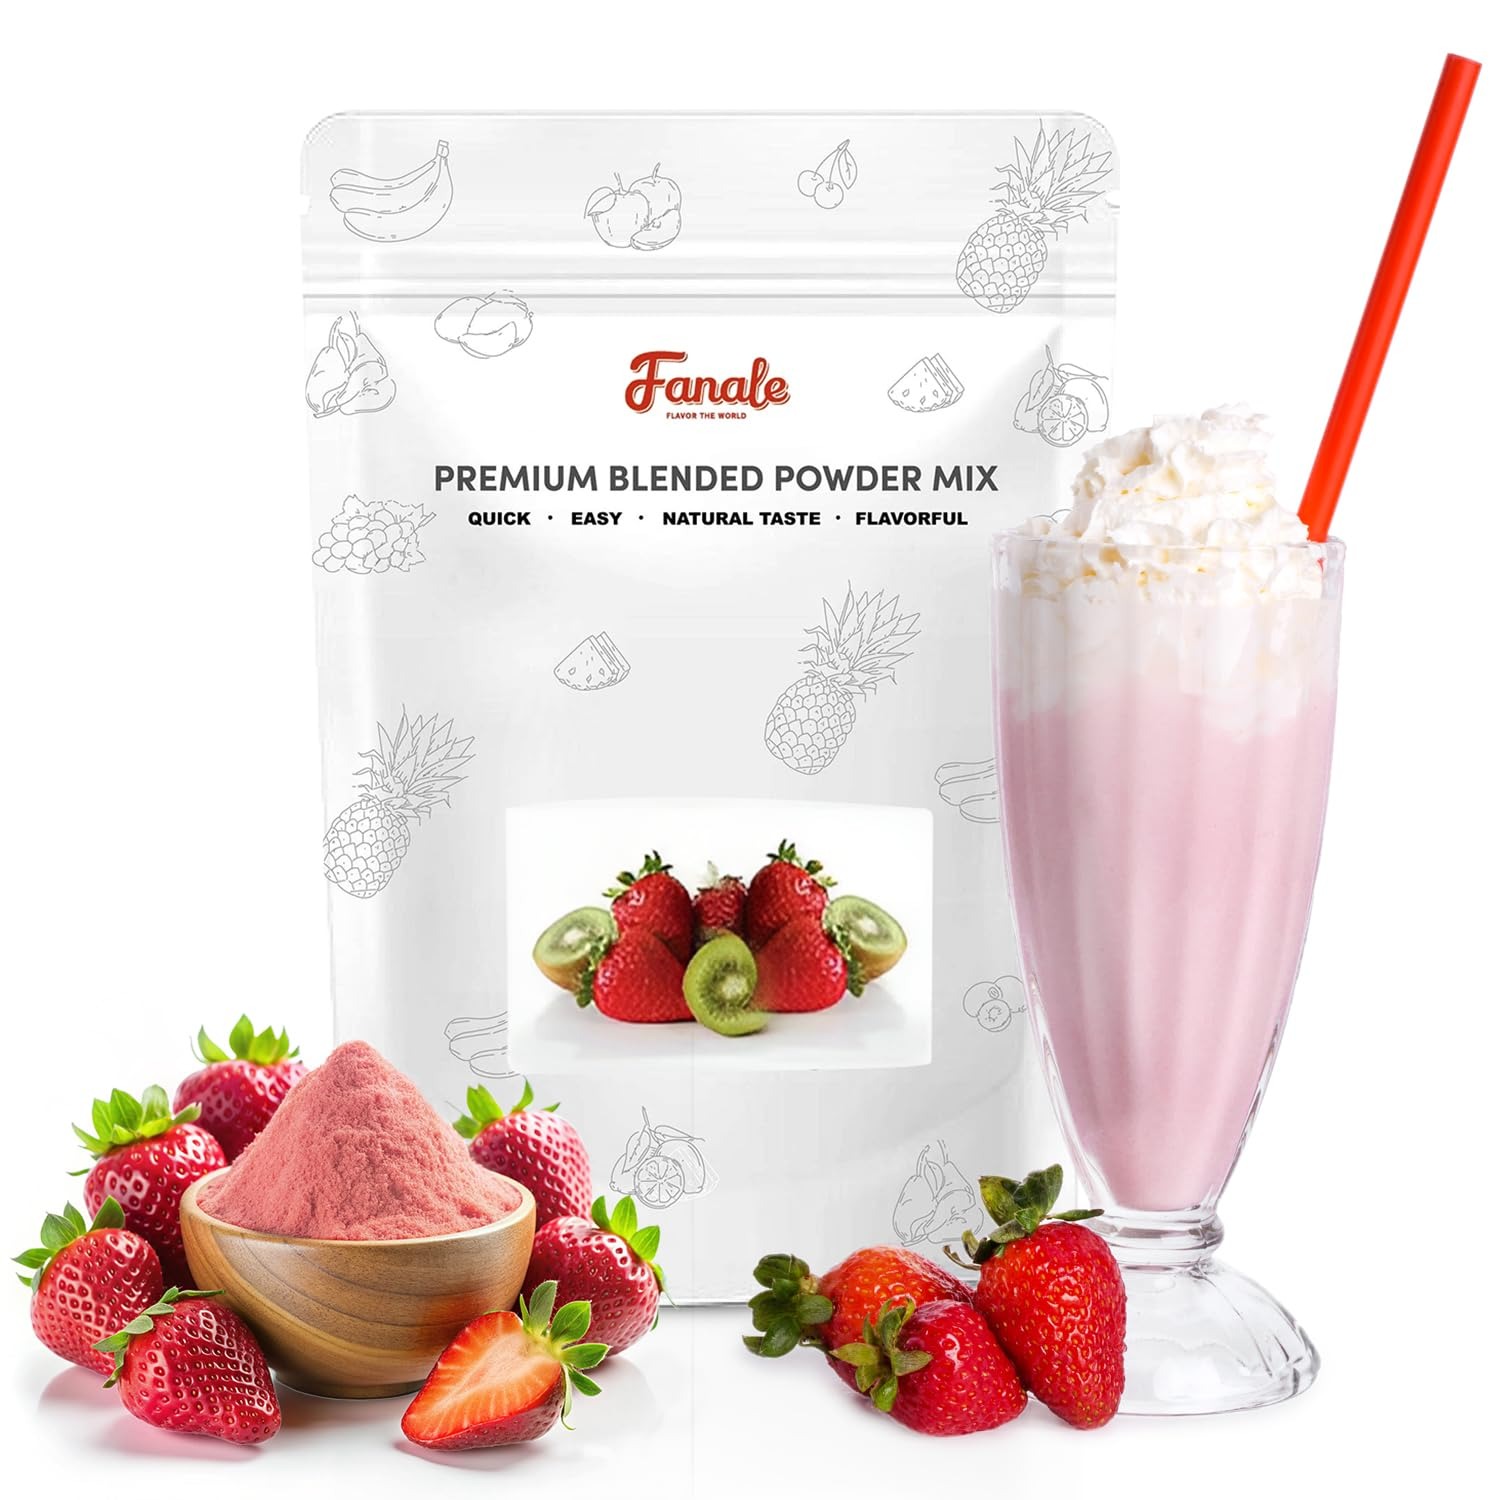
Item Name: Fanale Premium Strawberry Bubble Tea Flavoring Powder | Perfect for Baking, Smoothies, Desserts and Drinks | Instant Flavoring Powder for Boba Milk Tea - 2.2 Pounds (Pack of 1)
Bullet Point 1: ✅ Multi-purpose ingredient: This Strawberry flavor powder can be used in a variety of recipes, including baked goods, smoothies, drinks, and more. It's a versatile ingredient that can be added to almost anything to give it a nutty flavor.
Bullet Point 2: ✅ Made with high-quality ingredients for a rich, authentic taste: We only use the best ingredients to ensure that our Strawberry flavor powder has an authentic, rich taste that will elevate your recipes. You can trust that this product is made with care and attention to detail.
Bullet Point 3: ✅ Freshness & Convenience in Every Use: The resealable bag that our Strawberry flavor powder comes in makes it easy to store and use. You can keep it in your pantry or kitchen cabinet and pull it out whenever you want to add some nutty flavor to your creations.
Bullet Point 4: ✅ Easy to use: Simply measure out the desired amount of Strawberry flavor powder and mix it into your recipe. No need to chop, grind, or blend Strawberry , as this powder provides all the nutty flavor you need in a convenient form.
Bullet Point 5: ✅ Gluten-free and vegan: Our Strawberry flavor powder is gluten-free and vegan, making it a great choice for those with dietary restrictions. It's a versatile ingredient that can be used in a wide range of recipes, including ones that are gluten-free or plant-based.
Value: 1.0
Unit: Count

Price: 19.99